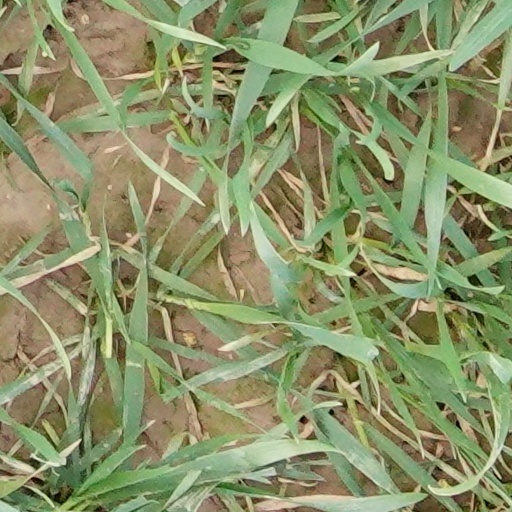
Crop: wheat